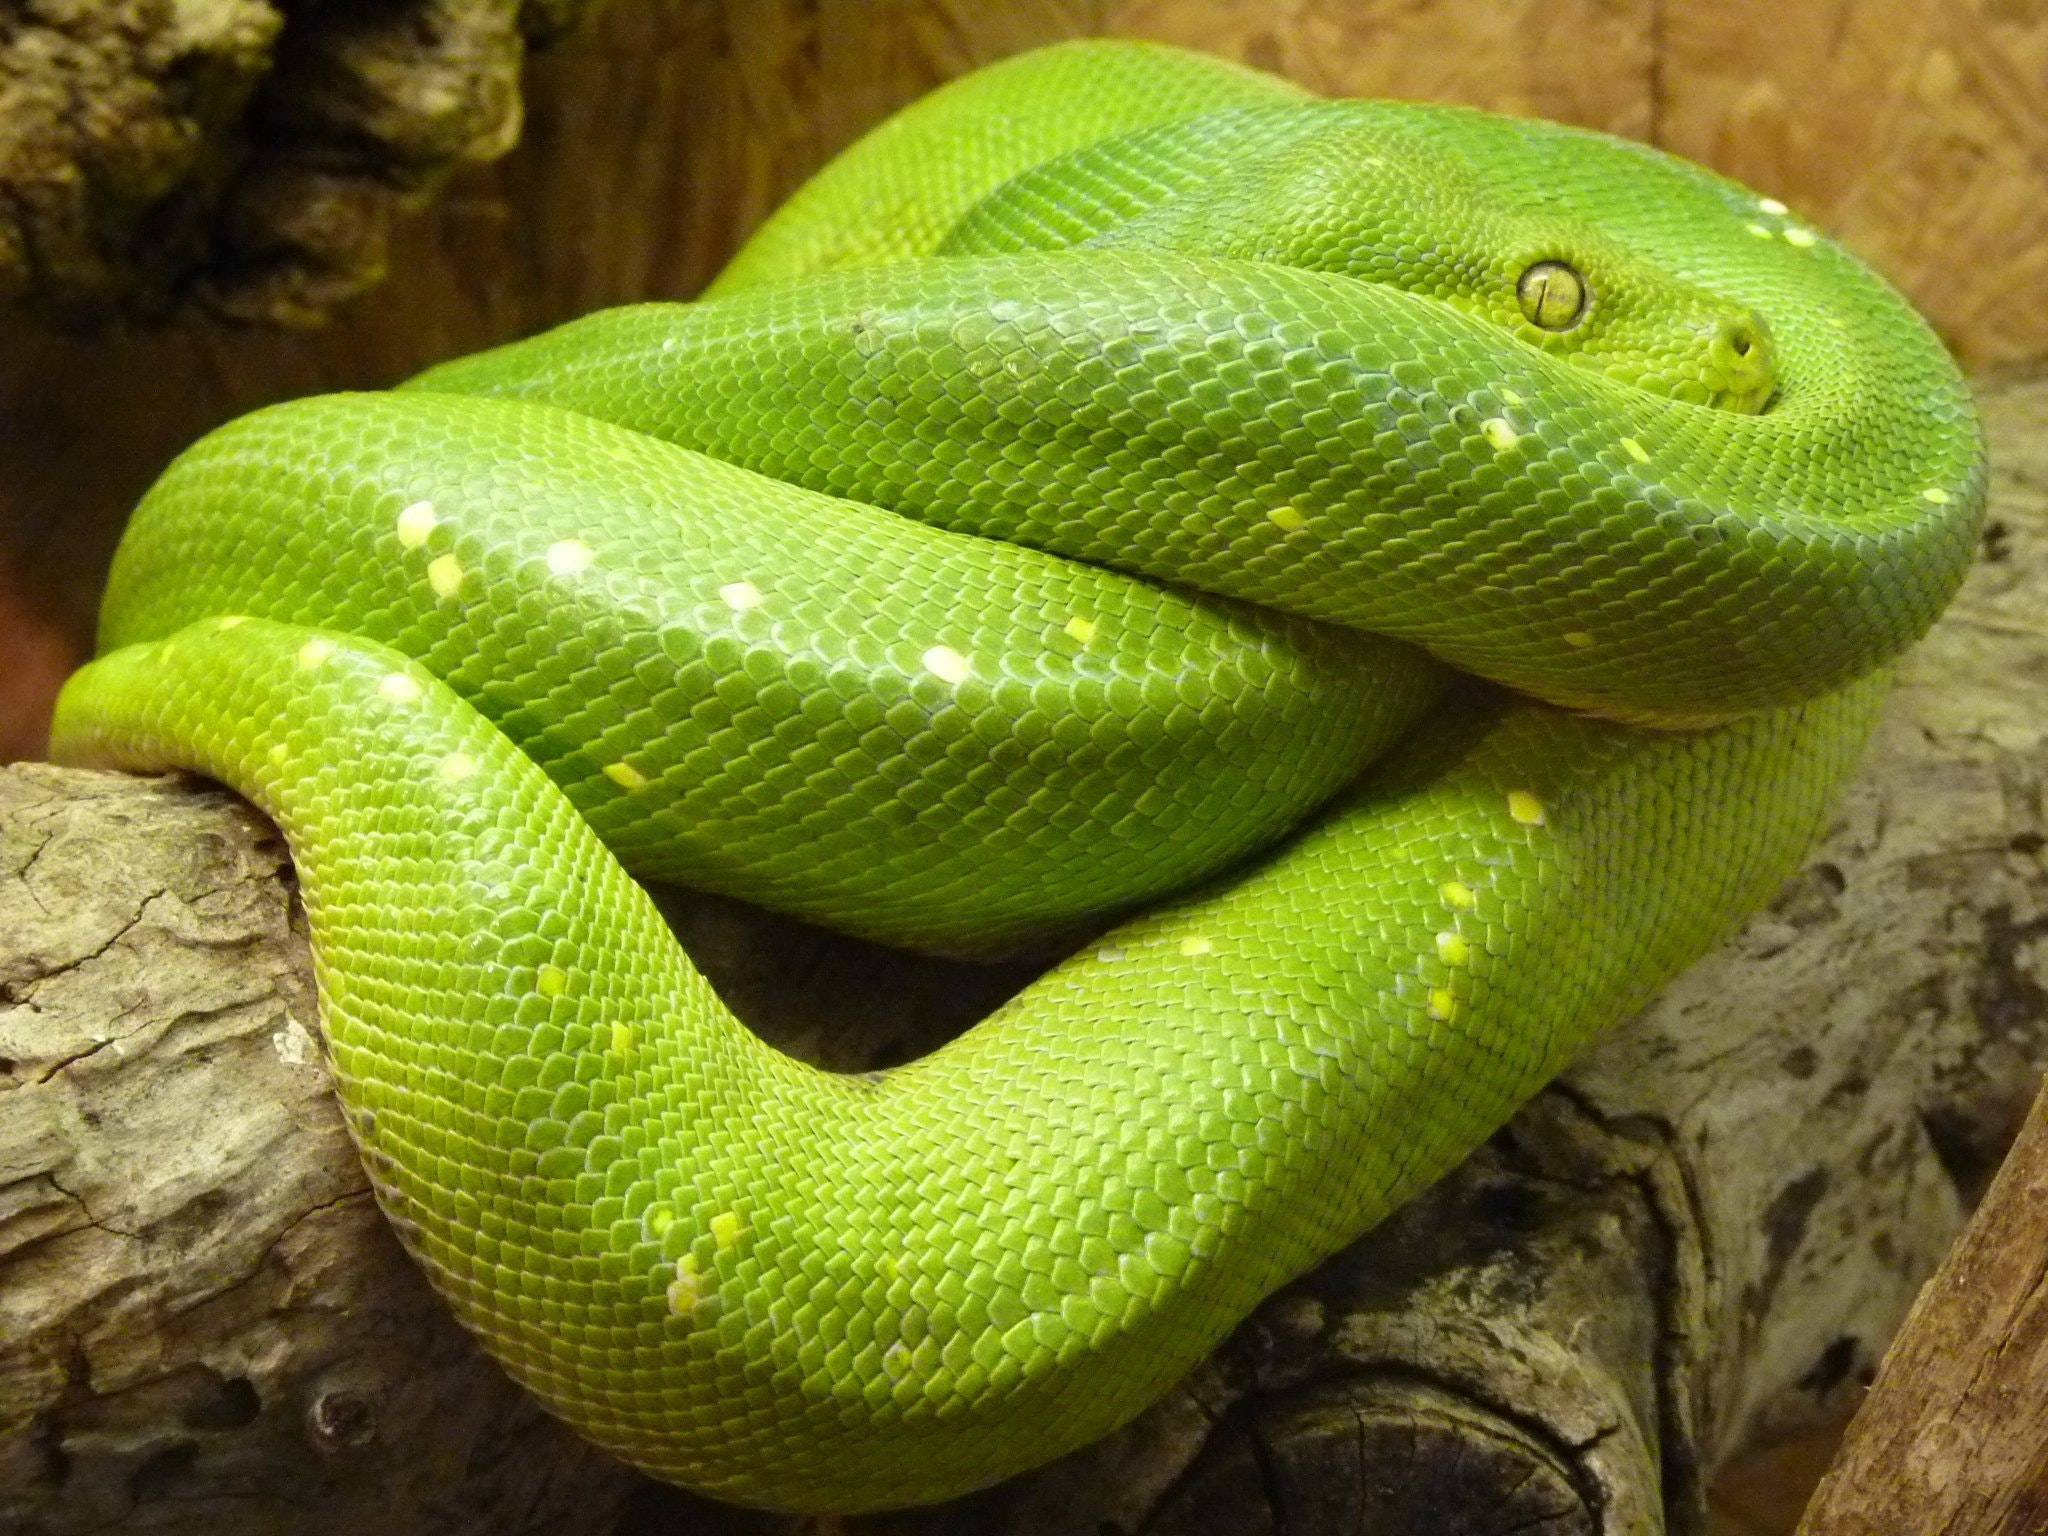
snake, reptile, serpent, Smooth Greensnake, mamba, scaled reptile, western green mamba, boa, Python family, python, boa constrictor, colubridae, terrestrial animal, organism, elapidae